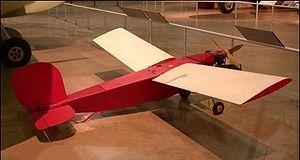
Cet article liste les aéronefs des forces armées des États-Unis. Les prototypes sont généralement préfixés par un « X » et sans nom, tandis que les modèles de pré-série sont généralement précédés d'un « Y ».
Ceci est la liste des drones et véhicules sans pilote utilisés dans les forces armées des États-Unis.
Les drones sont des aéronefs sans pilote dont le pilotage est automatique ou télécommandé, à usage civil ou au profit des forces armées ou de sécurité — police, douane — d'un État. En fonction des capacités recherchées, leur masse varie de quelques grammes à plusieurs tonnes, et leur autonomie peut atteindre plusieurs dizaines d'heures.